Hendon Town Hall

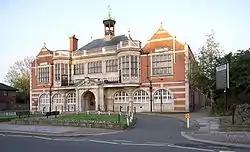
Hendon Town Hall

Hendon Town hall is a municipal building in the Burroughs, Hendon, London. The town hall, which serves as a meeting place for Barnet London Borough Council, is a Grade II listed building.